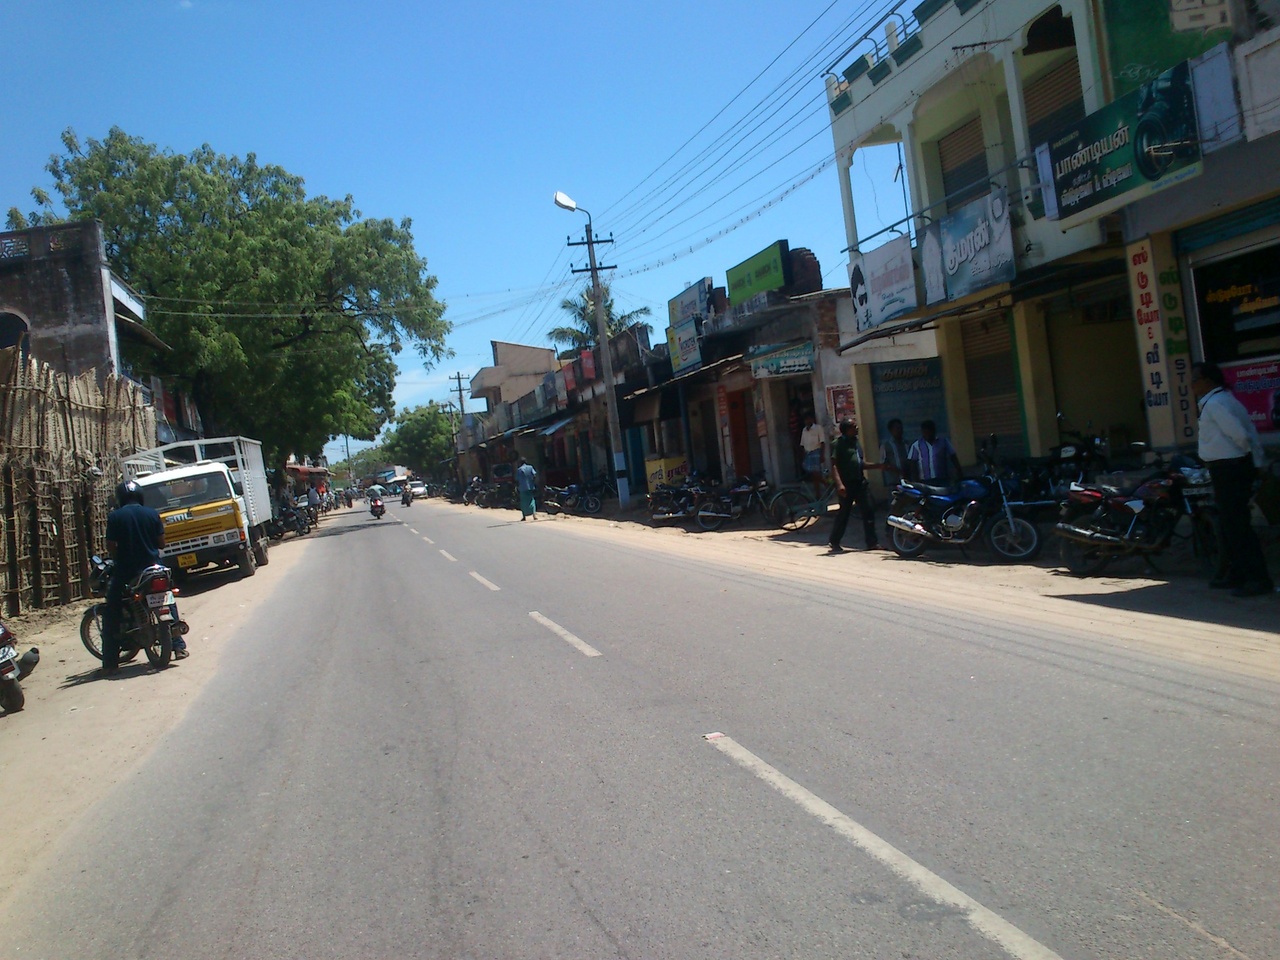
ஆறுமுகநேரி மெயின் பஜார்